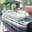
Label: ship